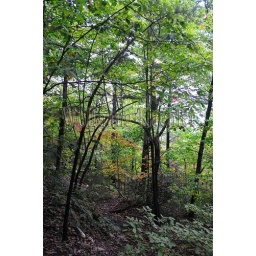
Usa, north carolina, near winston-salem, hanging rock state park, deciduous forest